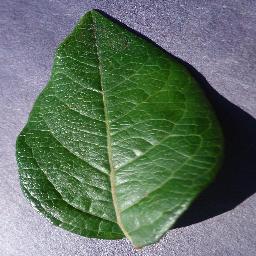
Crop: blueberry
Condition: healthy